Chilley Stream

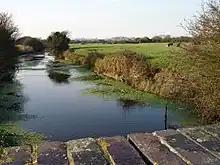
Chilley Stream, pictured in 2005

Chilley Stream is a minor, long stream (brook) of the Pevensey Levels in Hailsham, in the Wealden District of East Sussex, England. It is a tributary of Pevensey Haven. Rising from Burgh Fleet and Monkham Sewer, Chilley Stream acts as a drainage ditch for several minor streams—including the distributary Manxey Sewer—although many of which are unnamed.